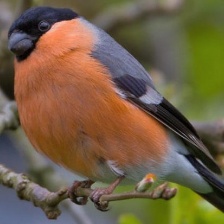
Species: EURASIAN BULLFINCH
Scientific name: PYRRHULA PYRRHULA